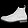
Label: Ankle boot